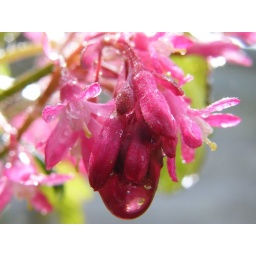
flower in pink